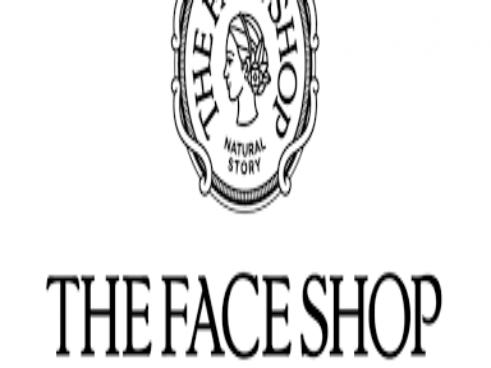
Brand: faceshop
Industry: Necessities